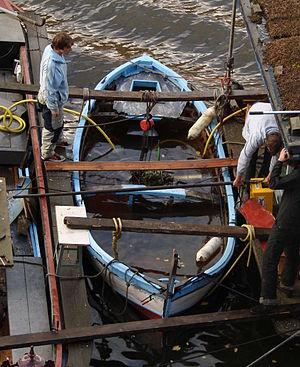
Un dinghy, dingui ou dinghi, est un terme d'origine indienne désignant un type de petite embarcation à Calcutta de typologie similaire, avec une proue relevée et pointue. Le terme fut réutilisé par la Royal Navy anglaise avant d'être transmis au français.